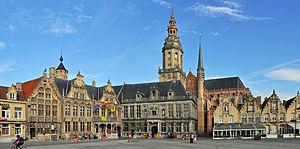
Furnes (Belgique): La Grande Place, avec au centre le Landhuis et le beffroi
La Grand-Place est la place centrale de la ville belge de Furnes.
Veurne-Ambacht est le nom de la partie nord-ouest de la province belge de Flandre occidentale et aussi de l'ancienne vicomté éponyme. La ville de Furnes était le siège de la châtellenie ou vicomté.
Cette page regroupe l'ensemble du patrimoine immobilier de la ville belge de Furnes.